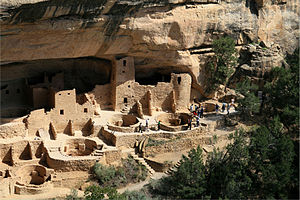
Nationalparker i USA / Nationalparker
I USA er der 58 beskyttede naturområder områder, kendt som nationalparker, der administreres af National Park Service, en styrelse under landets Indenrigsministerium. Oprettelse af nationalparker vedtages ved lov af Kongressen.